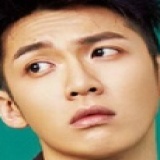
diễn viên Vương Đại Lục